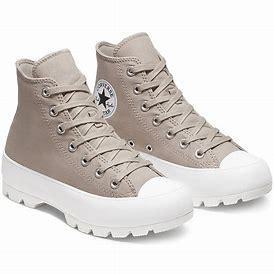
Brand: Converse
Model: Chuck Taylor